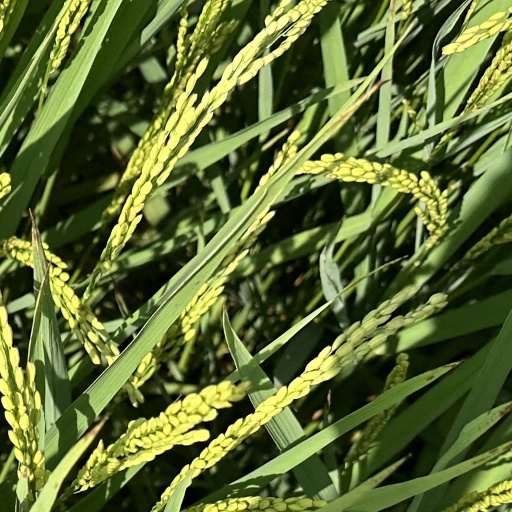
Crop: rice